Composite Nationalism and Islam

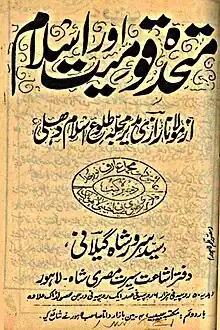

Composite Nationalism and Islam is a book written in 1938 by Hussain Ahmad Madani, the Dean of Darul Uloom Deoband, espousing composite nationalism: a united India for both Muslims and non-Muslims. The book opposed the Partition of India and in it, Madani advocated for "the ideal of a 'composite nationalism' within a united India, which he thought would be more conducive to the spread and prosperity of his community over the entire subcontinent than any religious partition."